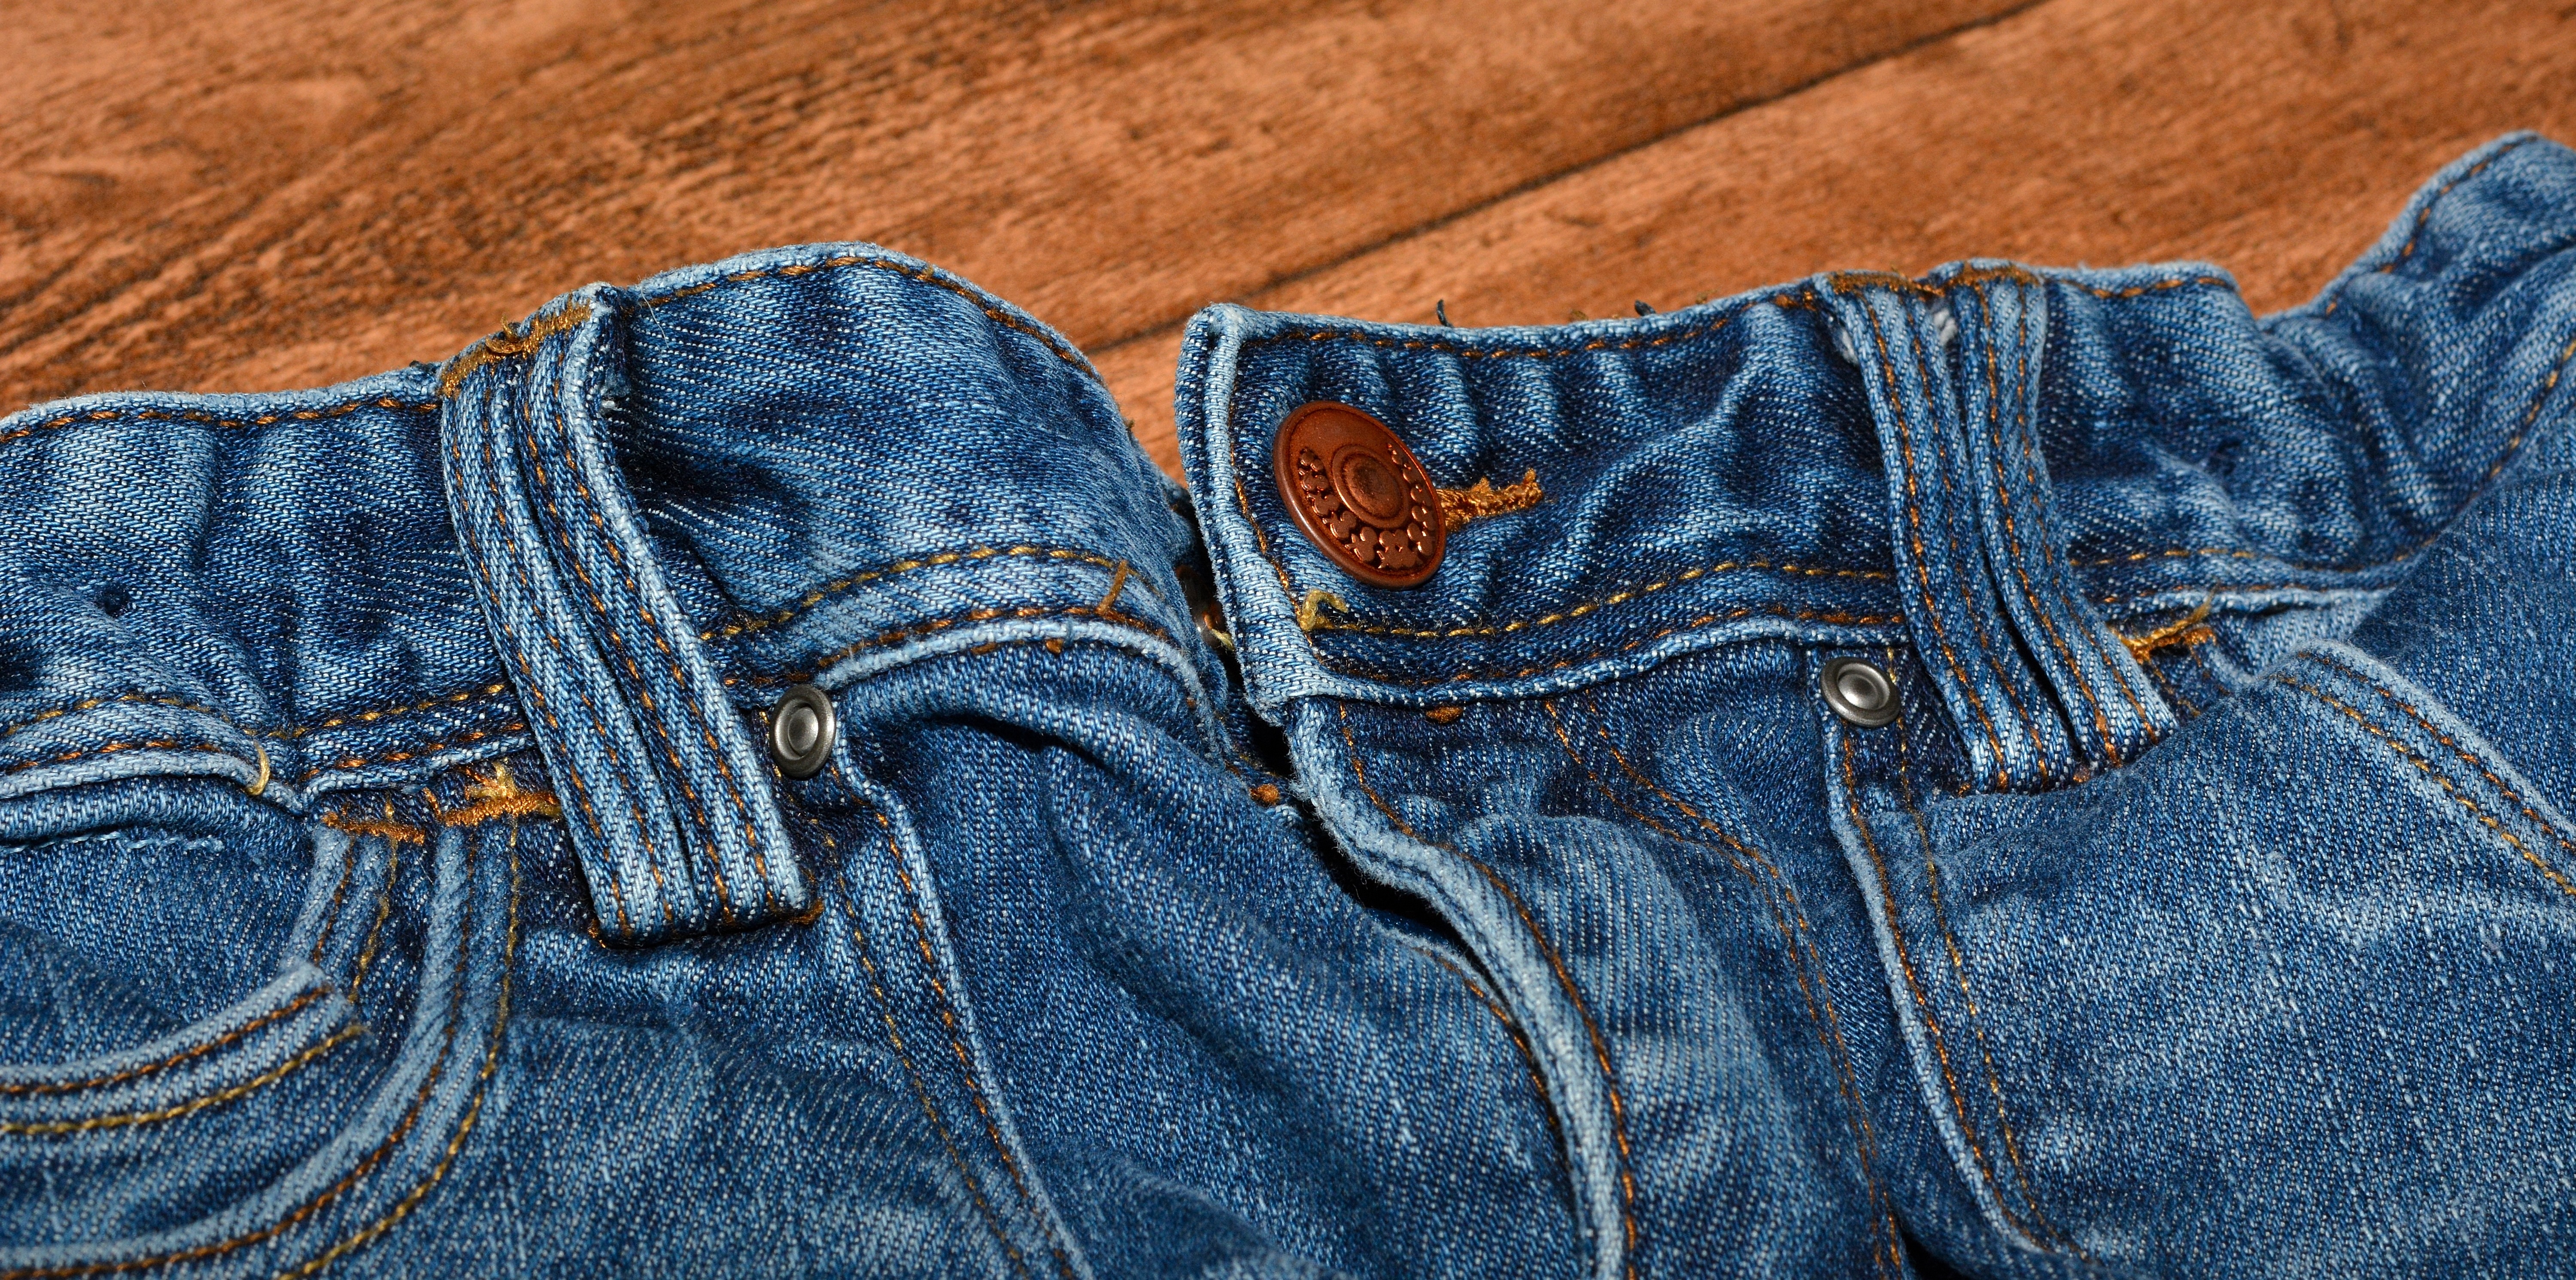
pattern, jeans, blue, clothing, material, denim, pants, textile, art, indigo, clothes, textiles, blue jeans